Ithaca (island)

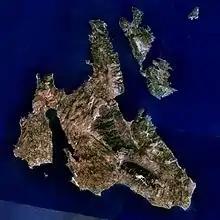
Ithaca is to the upper right of the larger Kefalonia island in this picture. The small island in the top-right corner is the uninhabited Atokos island (NASA World Wind satellite picture).

During the Mycenaean period (1600–1100 BC), Ithaca rose to the highest level of its ancient history. Mostly based on the "Odyssey" and oral traditions, it is believed that the island became the capital of the Ionian Kingdom-State, which included the surrounding lands, and was referred to as one of the most powerful states of that time. The Ithacans were characterized as great navigators and explorers with daring expeditions reaching further than the Mediterranean Sea.